Montgomery Pass, Nevada

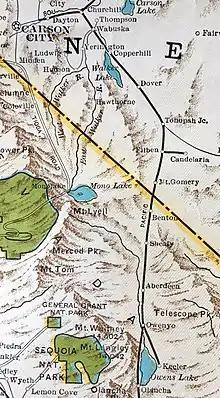
Carson and Colorado Railroad route as of 1931, showing Mt. Gomery

The populated place of Mount Montgomery is located east of the pass. Mount Montgomery was also known as Mt. Gomery and Summit. Mt. Gomery was a station on the Carson and Colorado Railway. In 1940, Montgomery had a service station, a store and a bar.